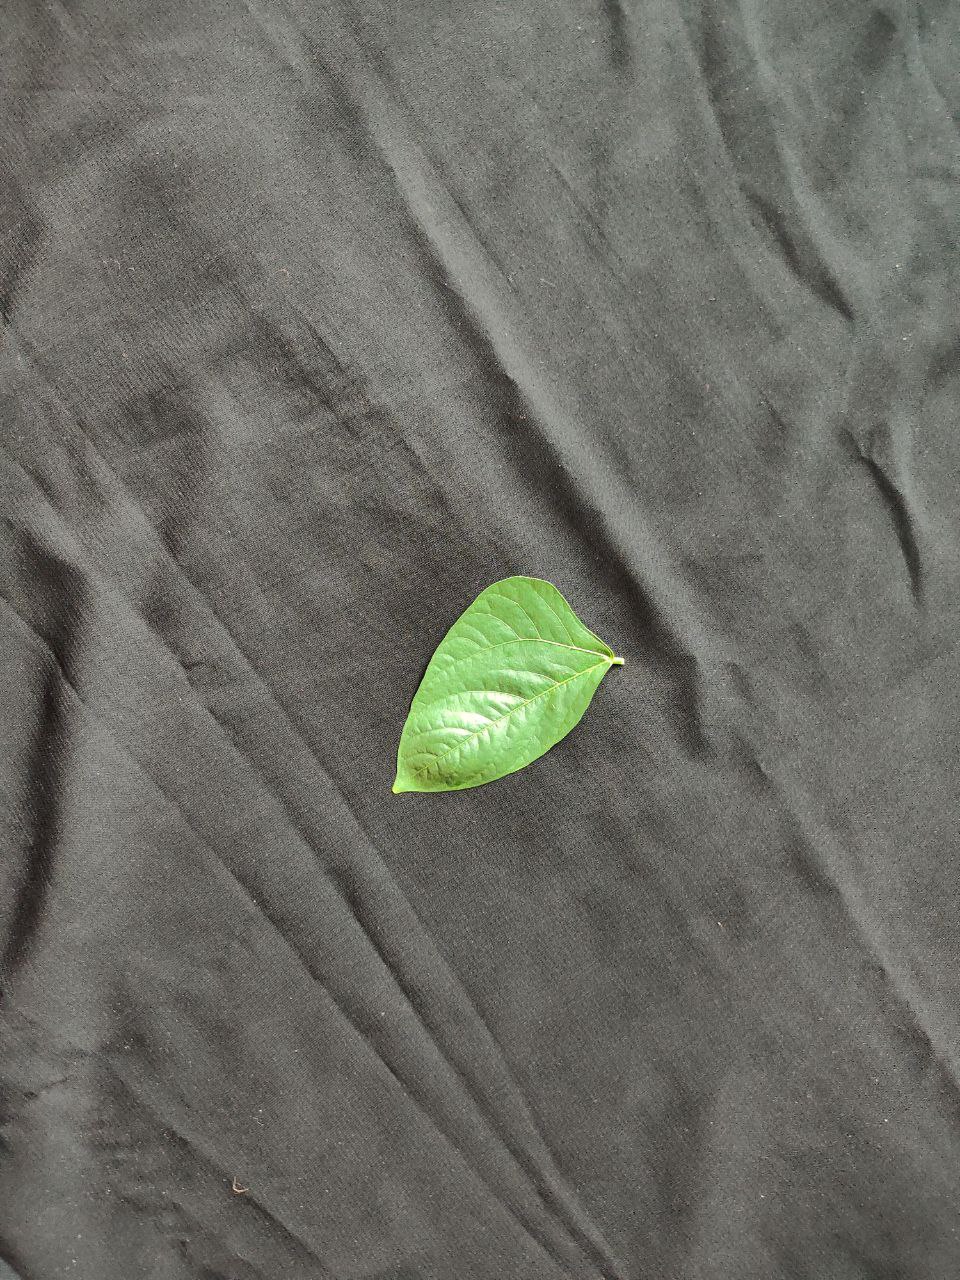
Crop: cowpea
Leaf condition: Fresh Leaf